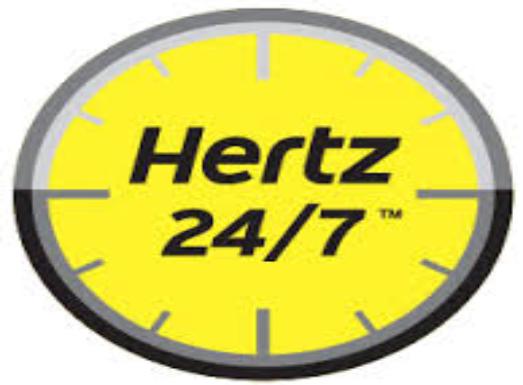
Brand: hertz
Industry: Electronic